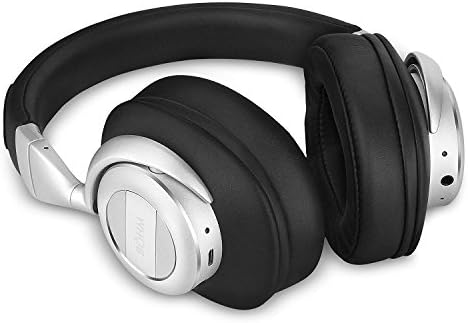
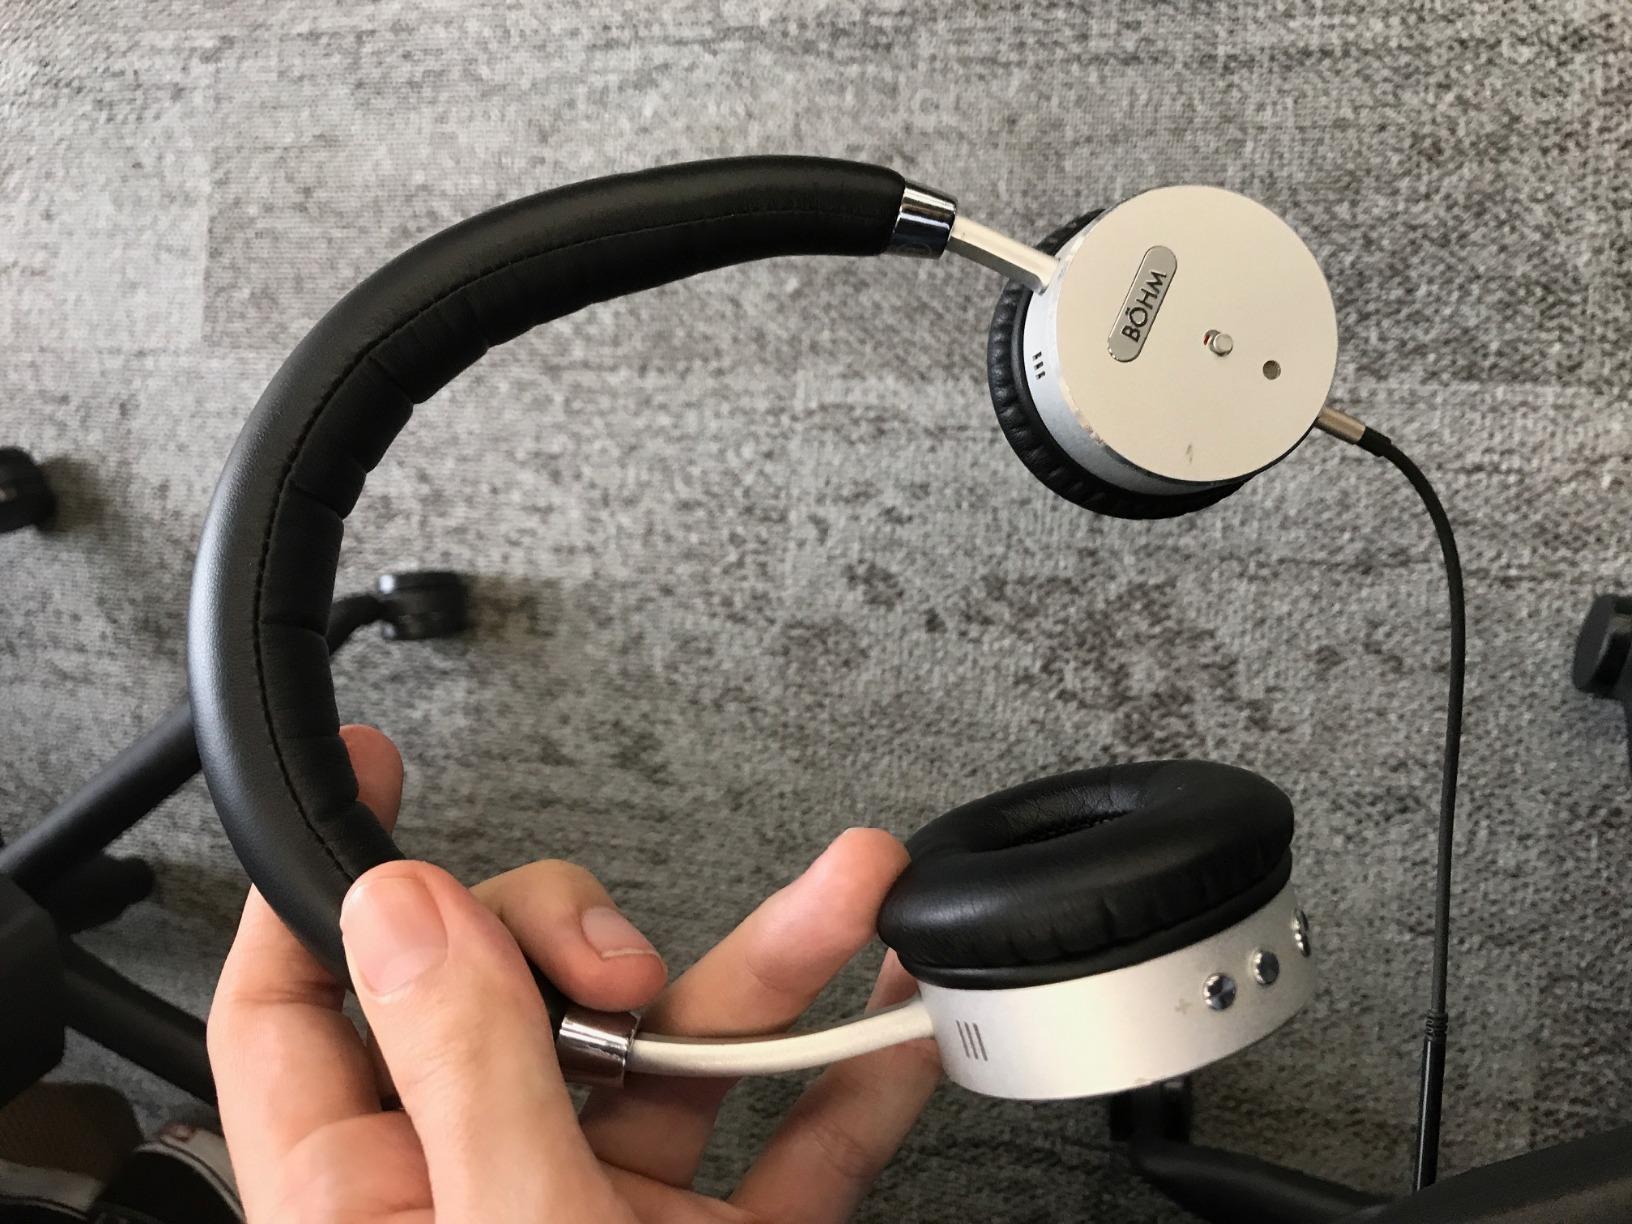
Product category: headphones
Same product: no